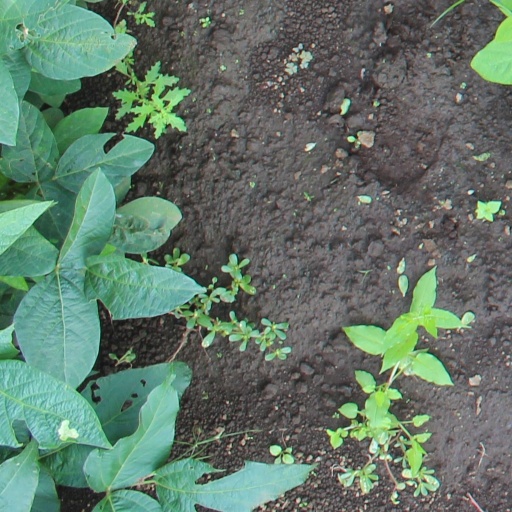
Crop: soybean